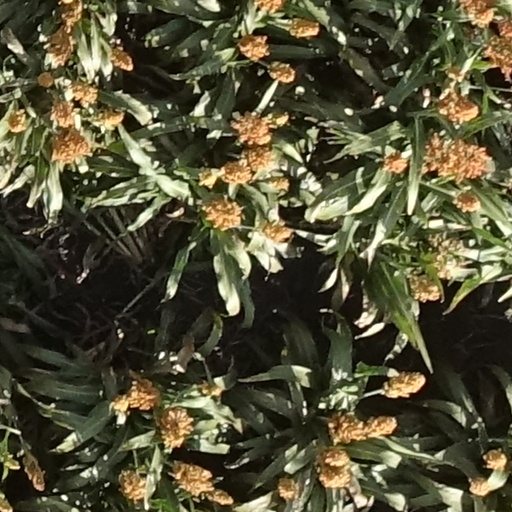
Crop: sorghum